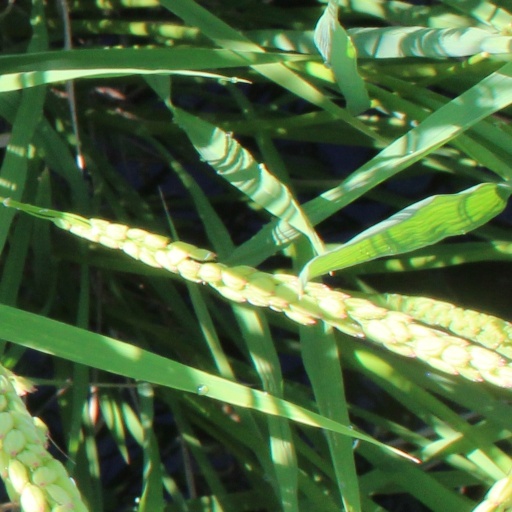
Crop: rice